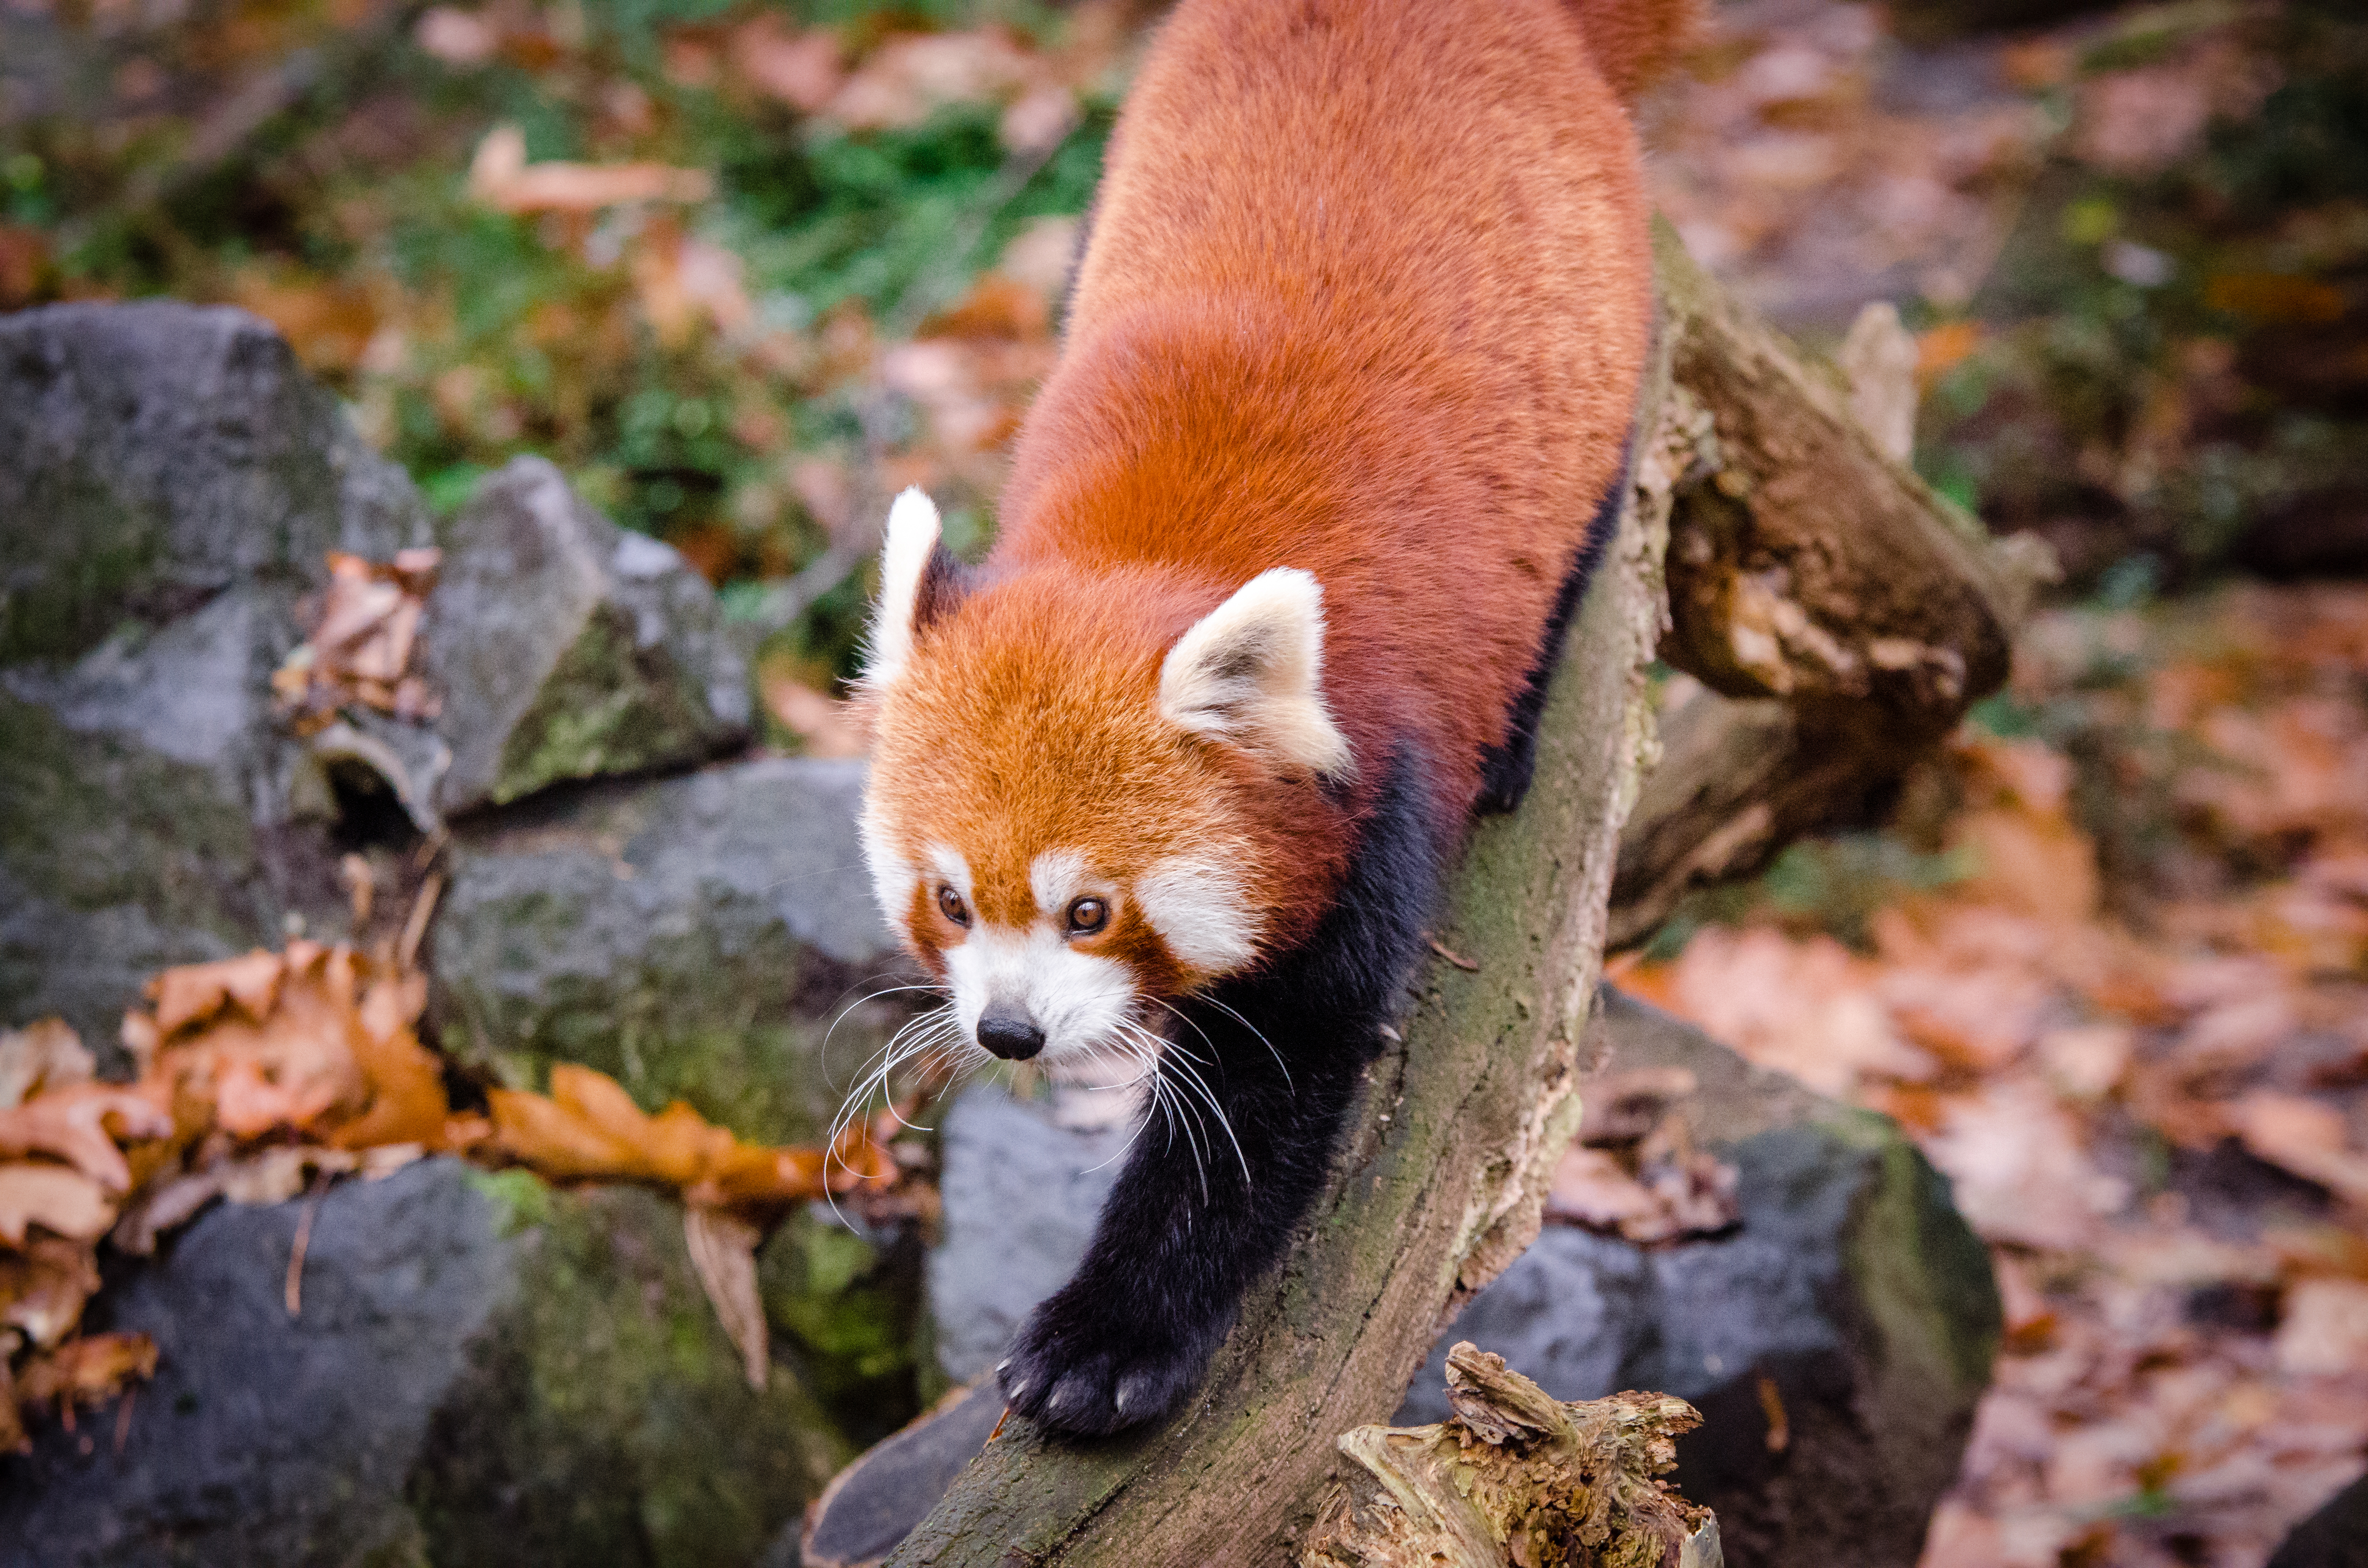
tree, nature, bokeh, blur, field, vintage, sweet, feet, animal, cute, female, wildlife, zoo, fur, orange, young, spring, green, high, red, foot, mammal, nikon, fauna, red panda, panda, 2015, face, nose, paw, tail, animals, ears, endangered, vertebrate, germany, deutschland, frhling, natur, paws, tier, depth, iso, ss, depthoffield, fell, grn, gesicht, baum, adorable, bamboo, d7000, roter, kleiner, niedlich, sues, suess, species, bedrohte, tierart, tierpark, weiblich, jungtier, jung, ohren, schwanz, nase, bedroht, ailurus, fulgens, mozilla, firefox, wochenende, weekend